Describe the emotion expressed in this image:  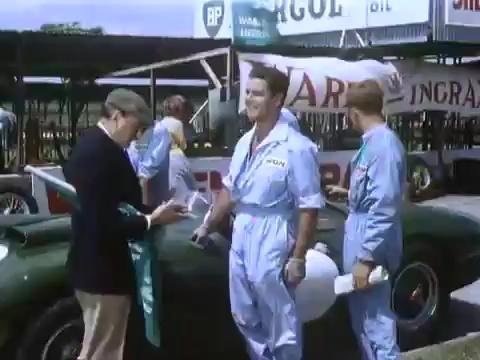
This person displays Fear, valence and arousal with low intensity.